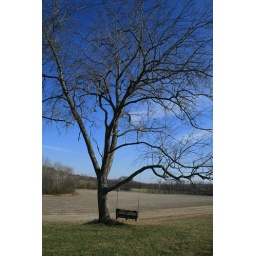
blue sky all around me